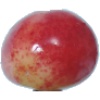
Label: cherry_rainier